Jocasta Innes

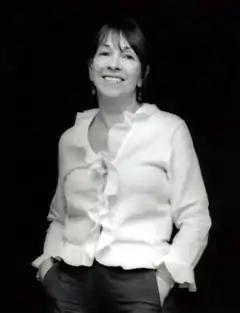
Jocasta Innes

Jocasta Claire Traill Innes (21 May 1934 – 20 April 2013) was a British writer, journalist and businesswoman. She mainly wrote about cooking, crafts and homemaking, including in her books "The Pauper's Homemaking Book" (1976) and "The Country Kitchen" (1987), and worked for publications such as "Cosmopolitan". She founded and was CEO of the paint company Paint Magic in the 1980s, inspired by her 1981 book "Paint Magic". Two of her children, Daisy and Jason Goodwin, are also writers.